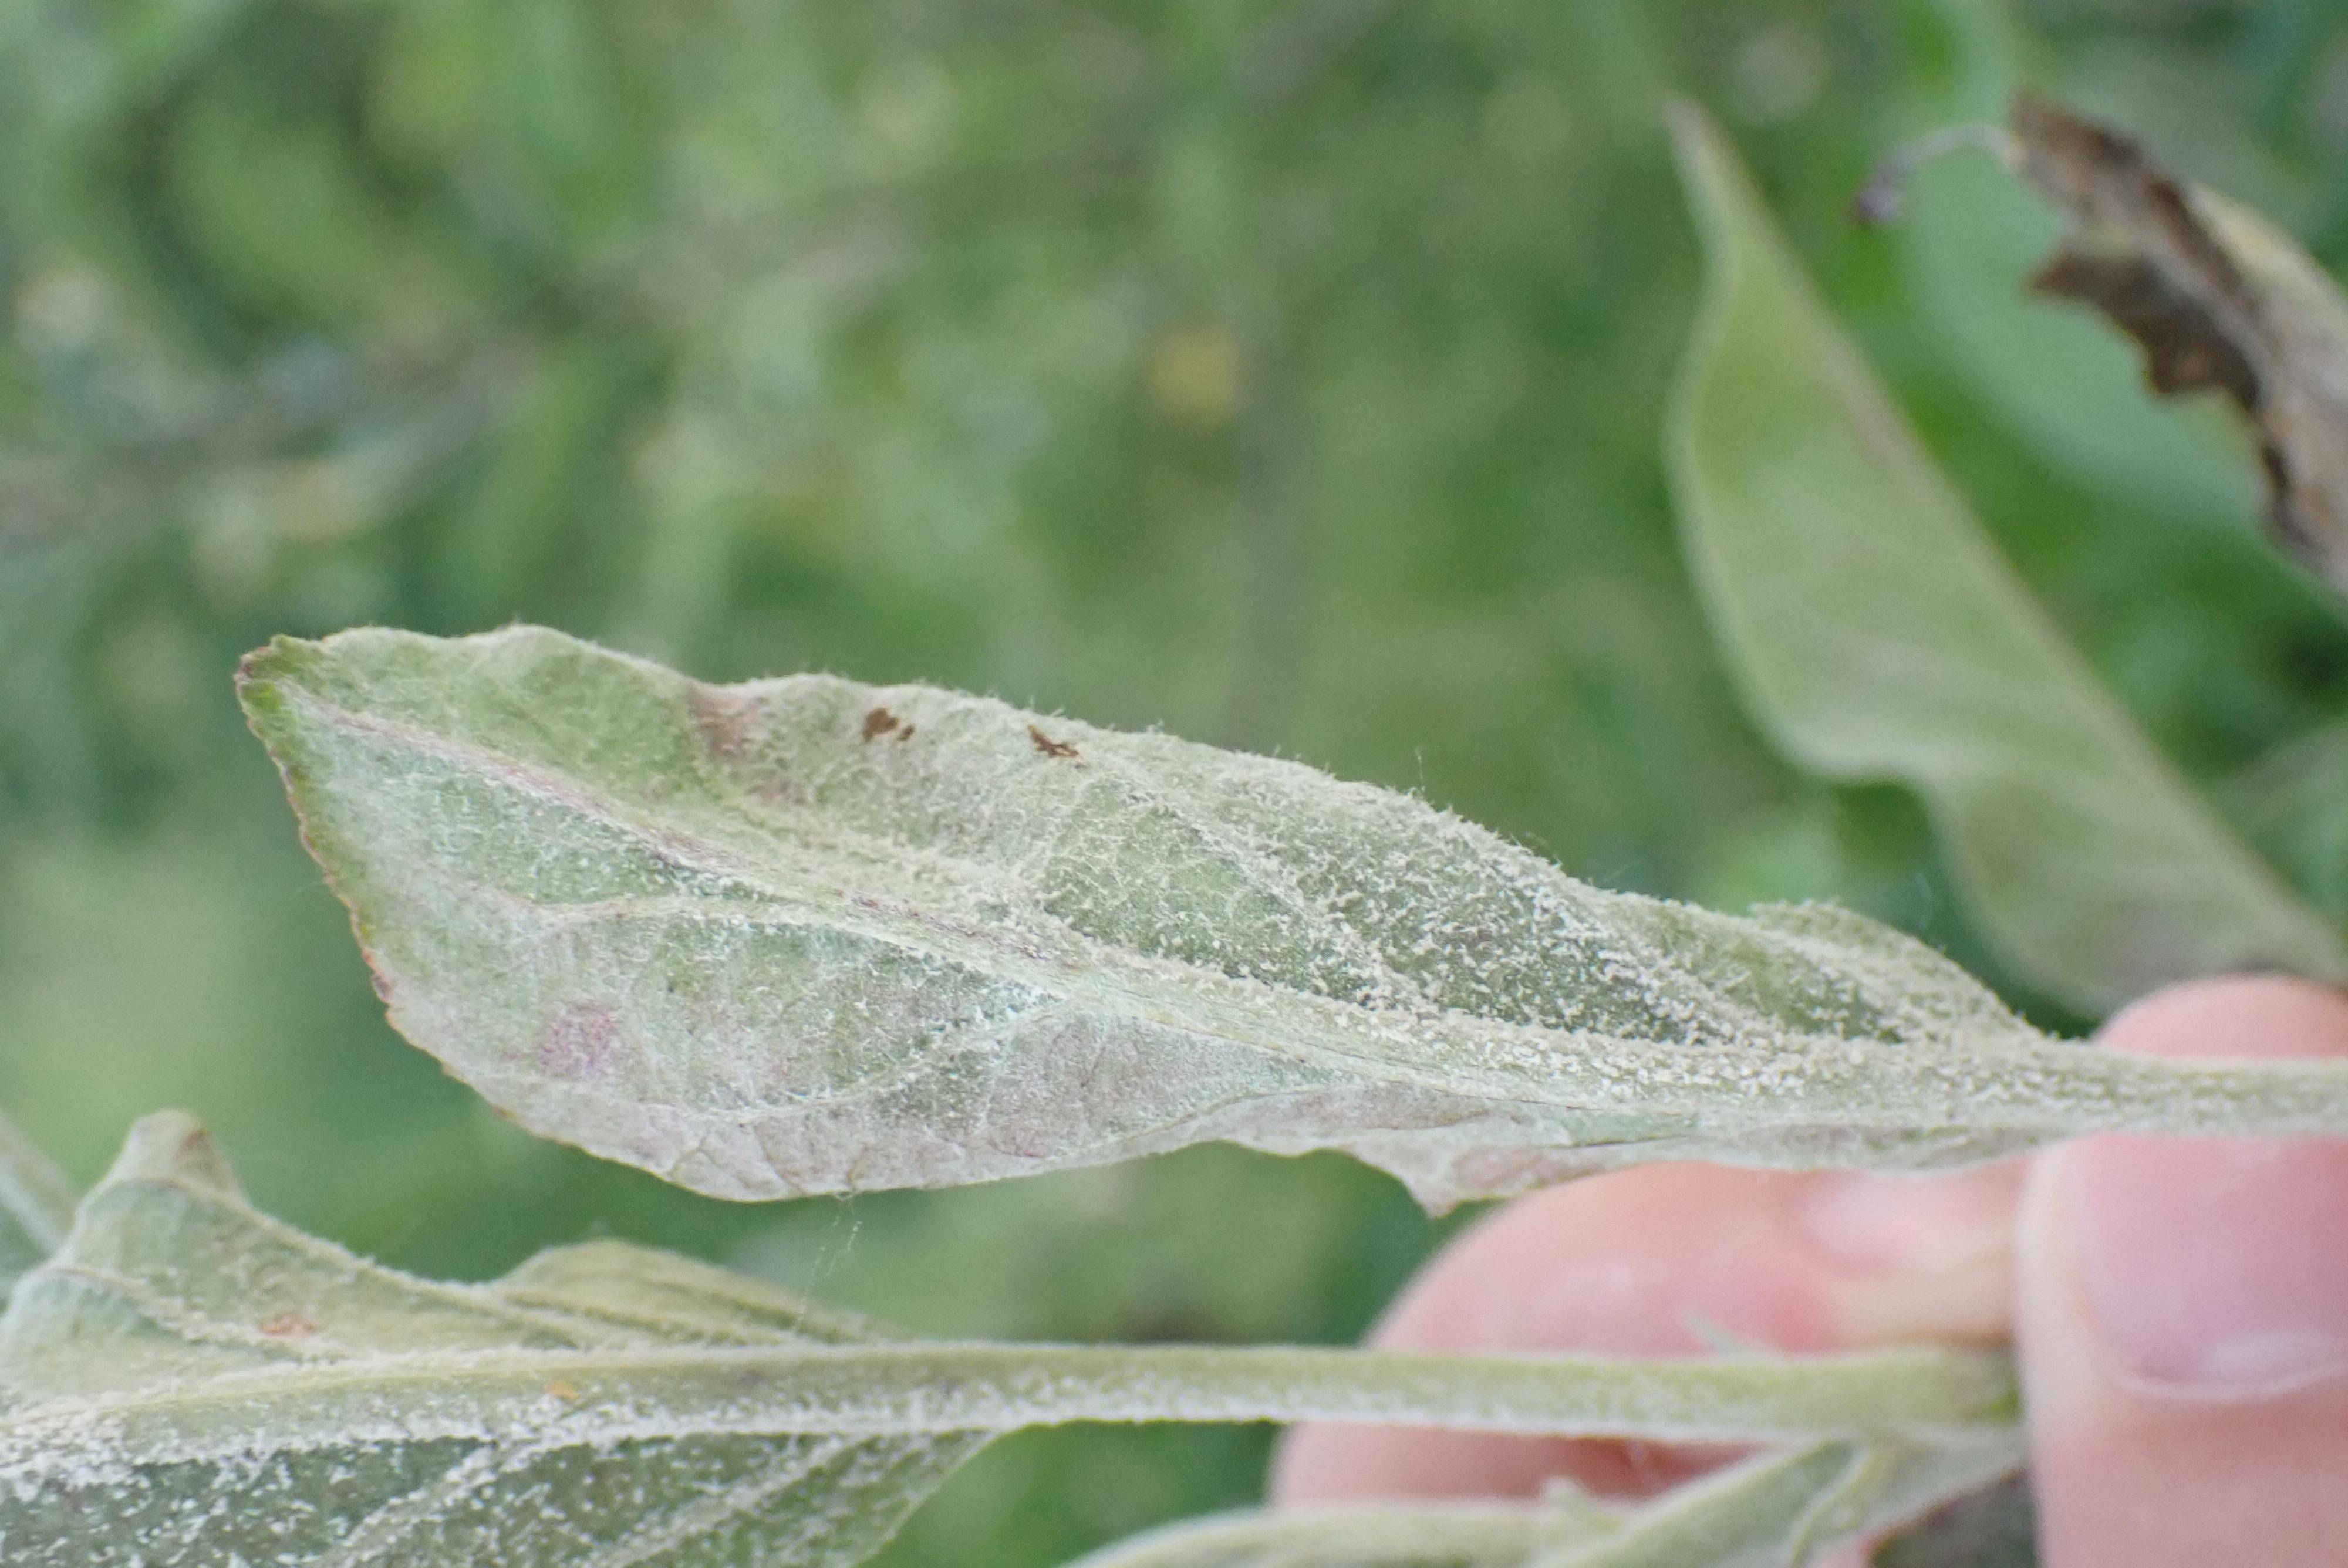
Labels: powdery_mildew